Mutia gens

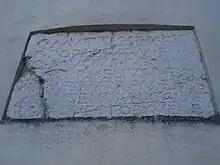
The "Lapide dei Quattuorviri", now in the wall of a church at Gottolengo, near the ancient city of Brixia. The stone dates to the first century, and commemorates the construction of a defensive tower by the quattuorviri of Brixia, Gaius Mutius, Publius Popillius, Quintus Mucius, and Marcus Cornelius.

The gens Mutia was an obscure plebeian family at Rome. None of its members is known to have held any magistracy, but many are known from inscriptions, including a large number of freedmen.